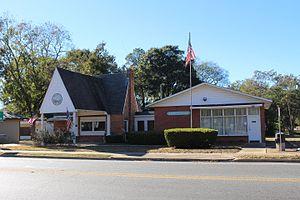
Greenwood est une ville américaine située dans le comté de Jackson en Floride.